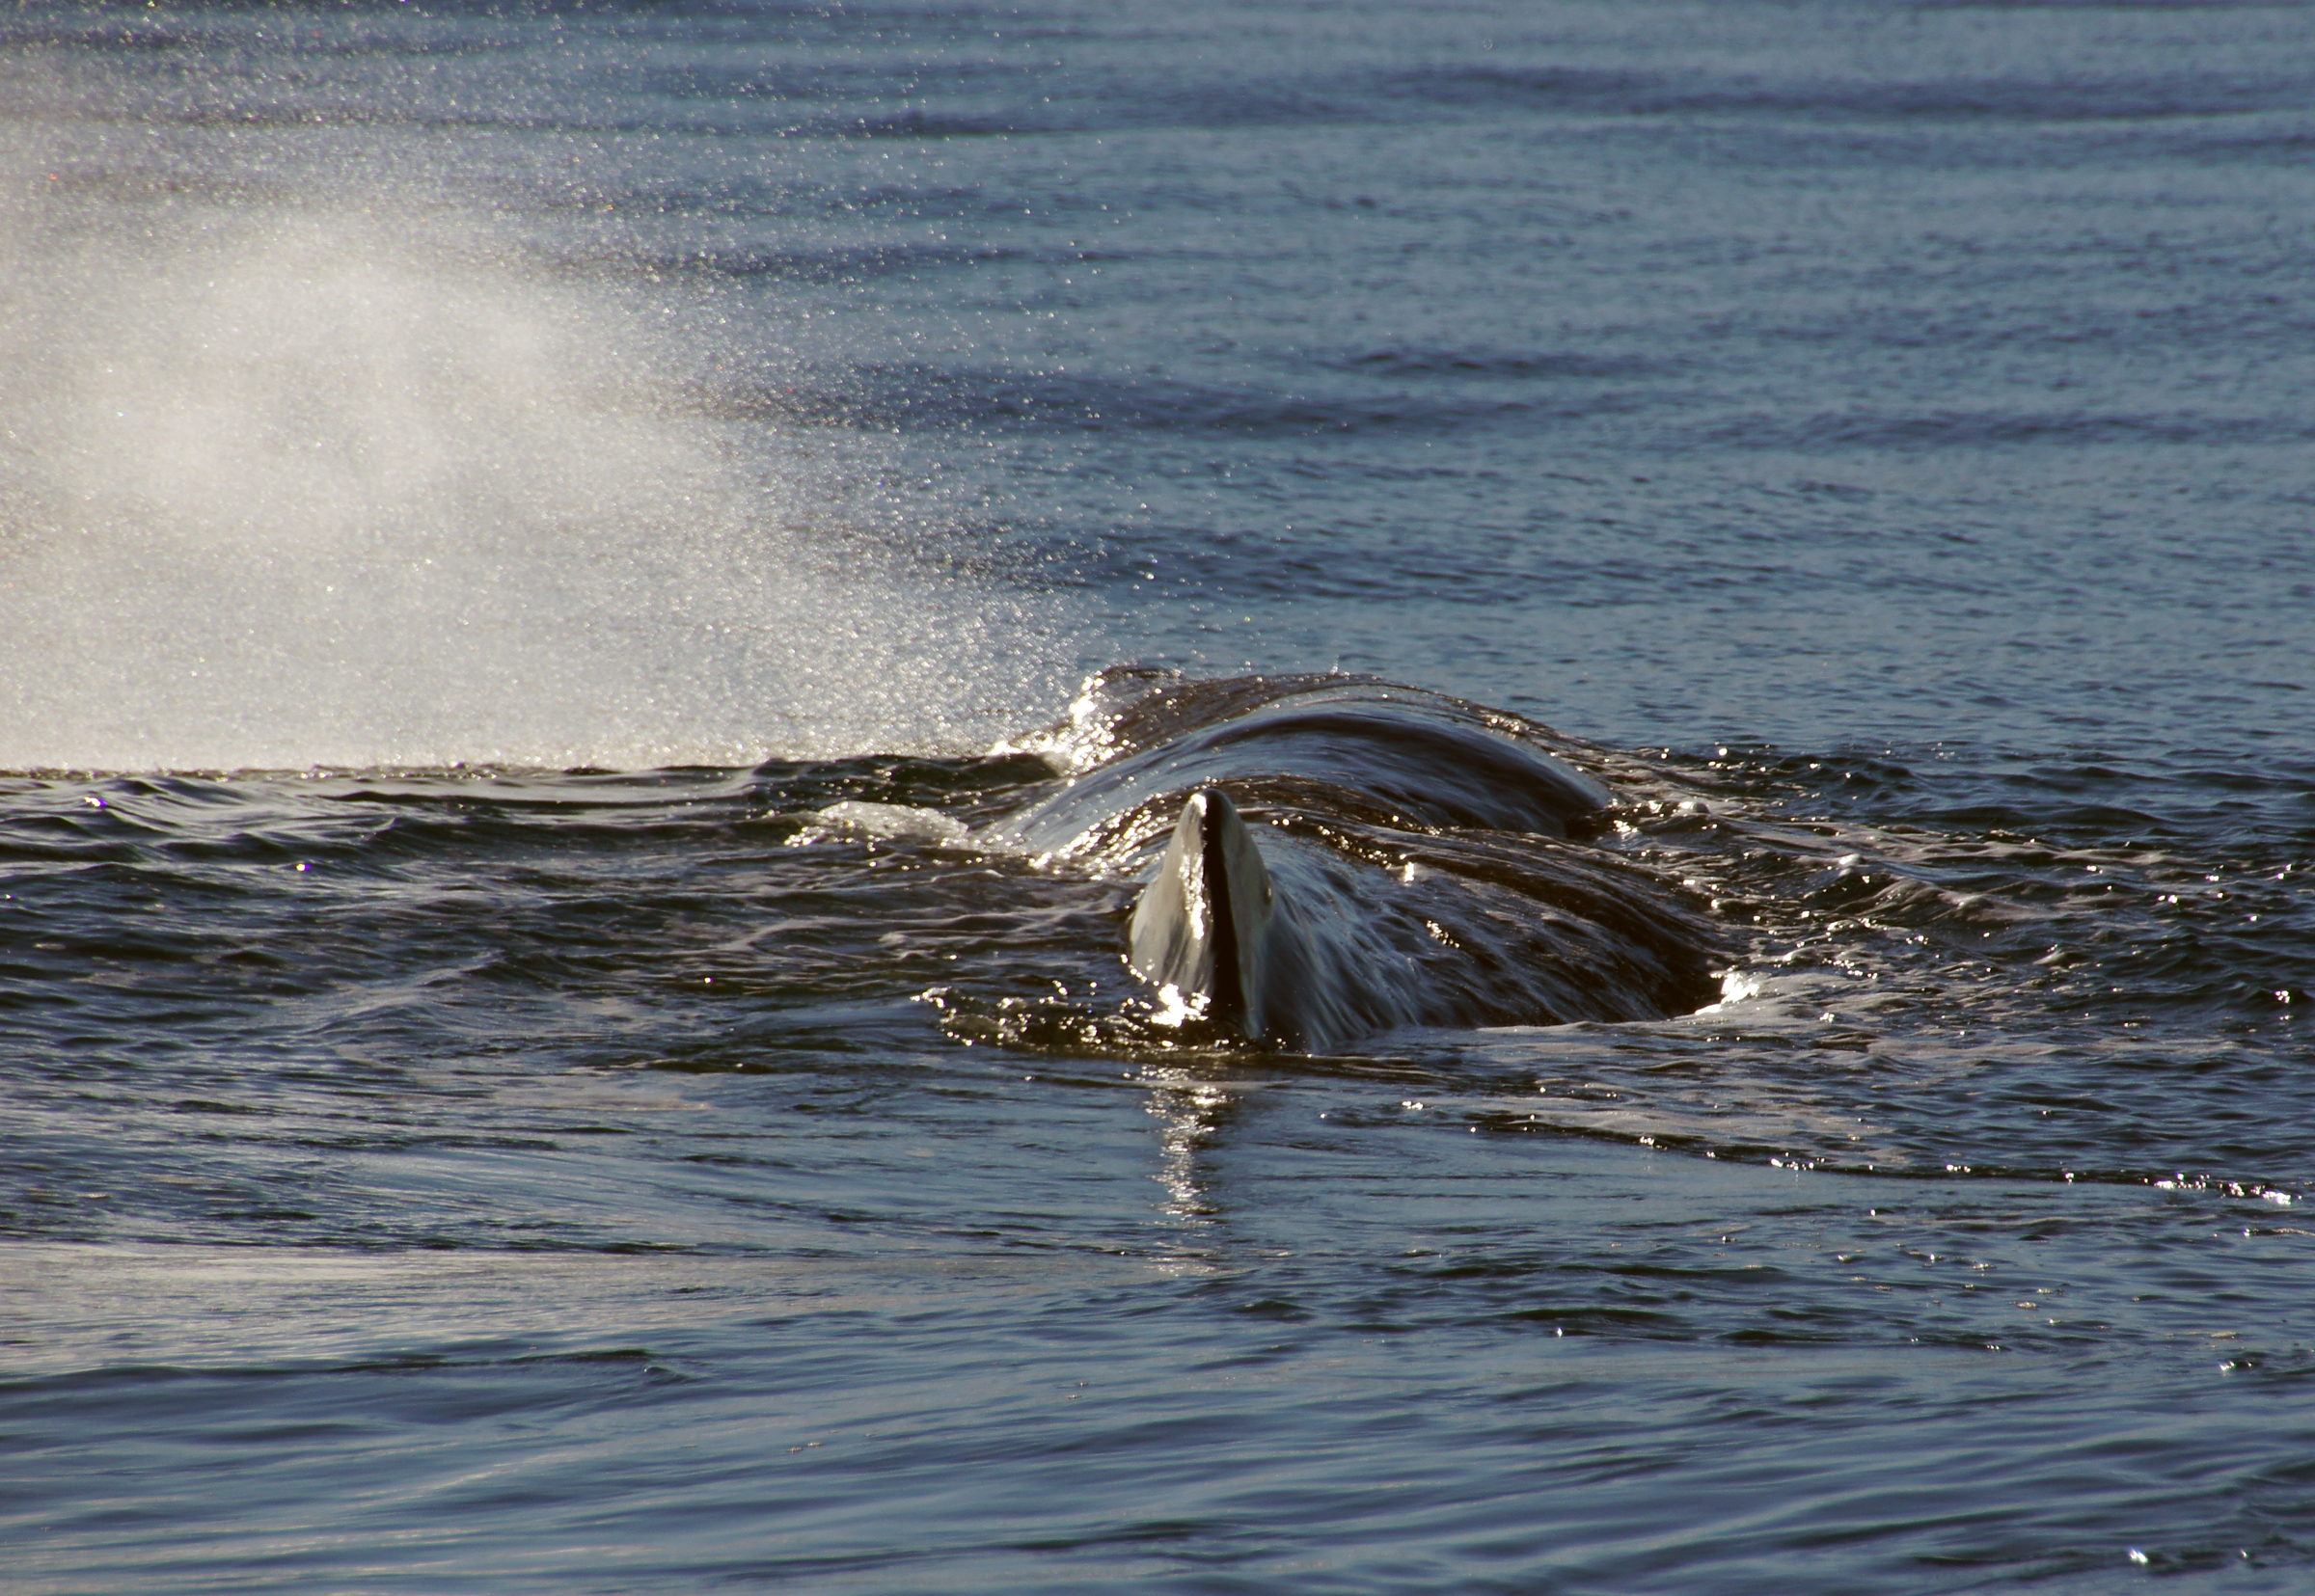
sea, coast, ocean, wave, mammal, humpback whale, publicdomain, newzealand, vertebrate, whale, spermwhale, whalewatchkaikoura, whaletails, whalefluke, whalekaikoura, oceanmammals, marine mammal, wind wave, whales dolphins and porpoises, grey whale